10 Things I Hate About You

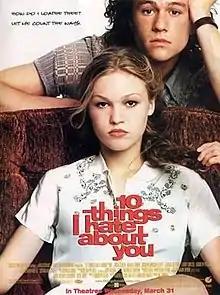
Theatrical release poster

10 Things I Hate About You is a 1999 American teen romantic comedy film directed by Gil Junger in his film directorial debut and starring Julia Stiles, Heath Ledger, Joseph Gordon-Levitt, Larisa Oleynik, Andrew Keegan, and Gabrielle Union. The screenplay by Karen McCullah Lutz and Kirsten Smith is a modernization of William Shakespeare's comedy "The Taming of the Shrew", retold in a late-1990s American high school setting. The film follows new student Cameron James (Gordon-Levitt) who is smitten with Bianca Stratford (Oleynik) and attempts to get bad boy Patrick Verona (Ledger) to date her asocial sister Kat (Stiles) in order to get around her father's strict rules on dating. Named after a poem written by Kat about her relationship with Patrick, filming occurred in the Seattle metropolitan area, with many scenes filmed at Stadium High School in Tacoma, Washington.